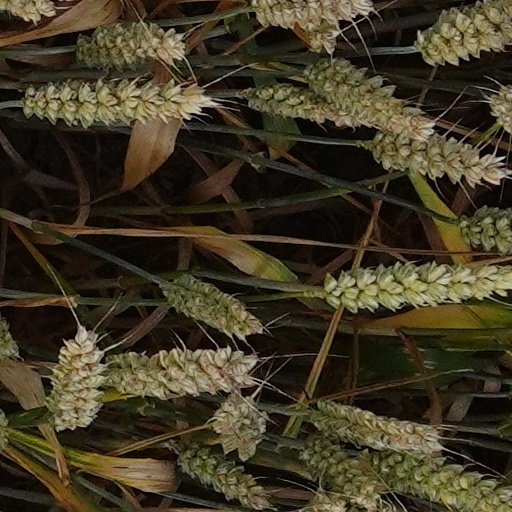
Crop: wheat